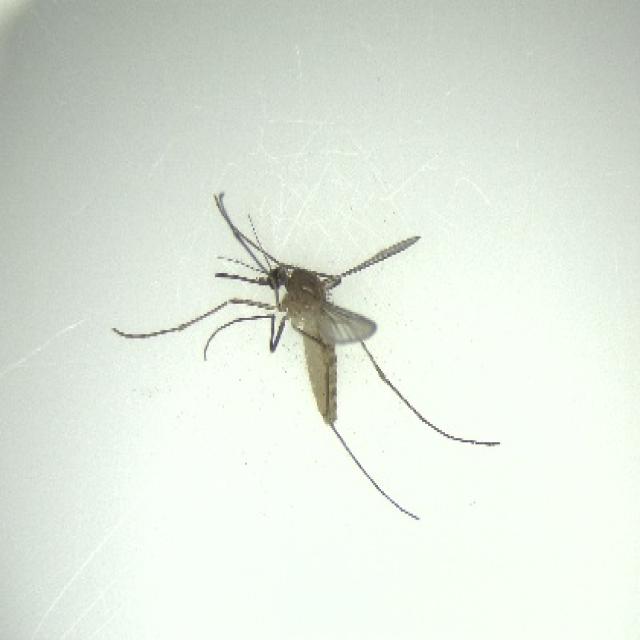
Species: culex_pipiens